2001 UEFA Cup final

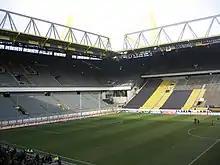
The Westfalenstadion in Dortmund was the venue for the final.

Liverpool had already won two trophies during the 2000–01 season before the final. Their first trophy was the Football League Cup which they had won in February, defeating Birmingham City 5–4 in a penalty shoot-out after the match had finished 1–1. The second trophy was the FA Cup, which they won four days before the final defeating Arsenal 2–1. They entered the match with the opportunity to win a treble. The final was held at the Westfalenstadion in Dortmund, Germany.